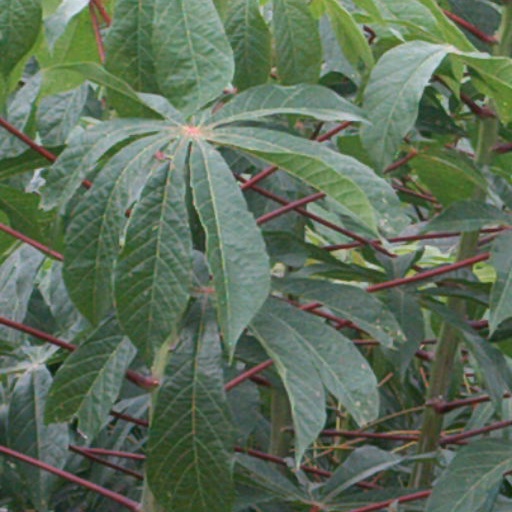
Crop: cassava